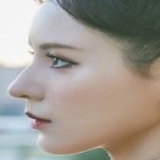
diễn viên Trương Dư Hi